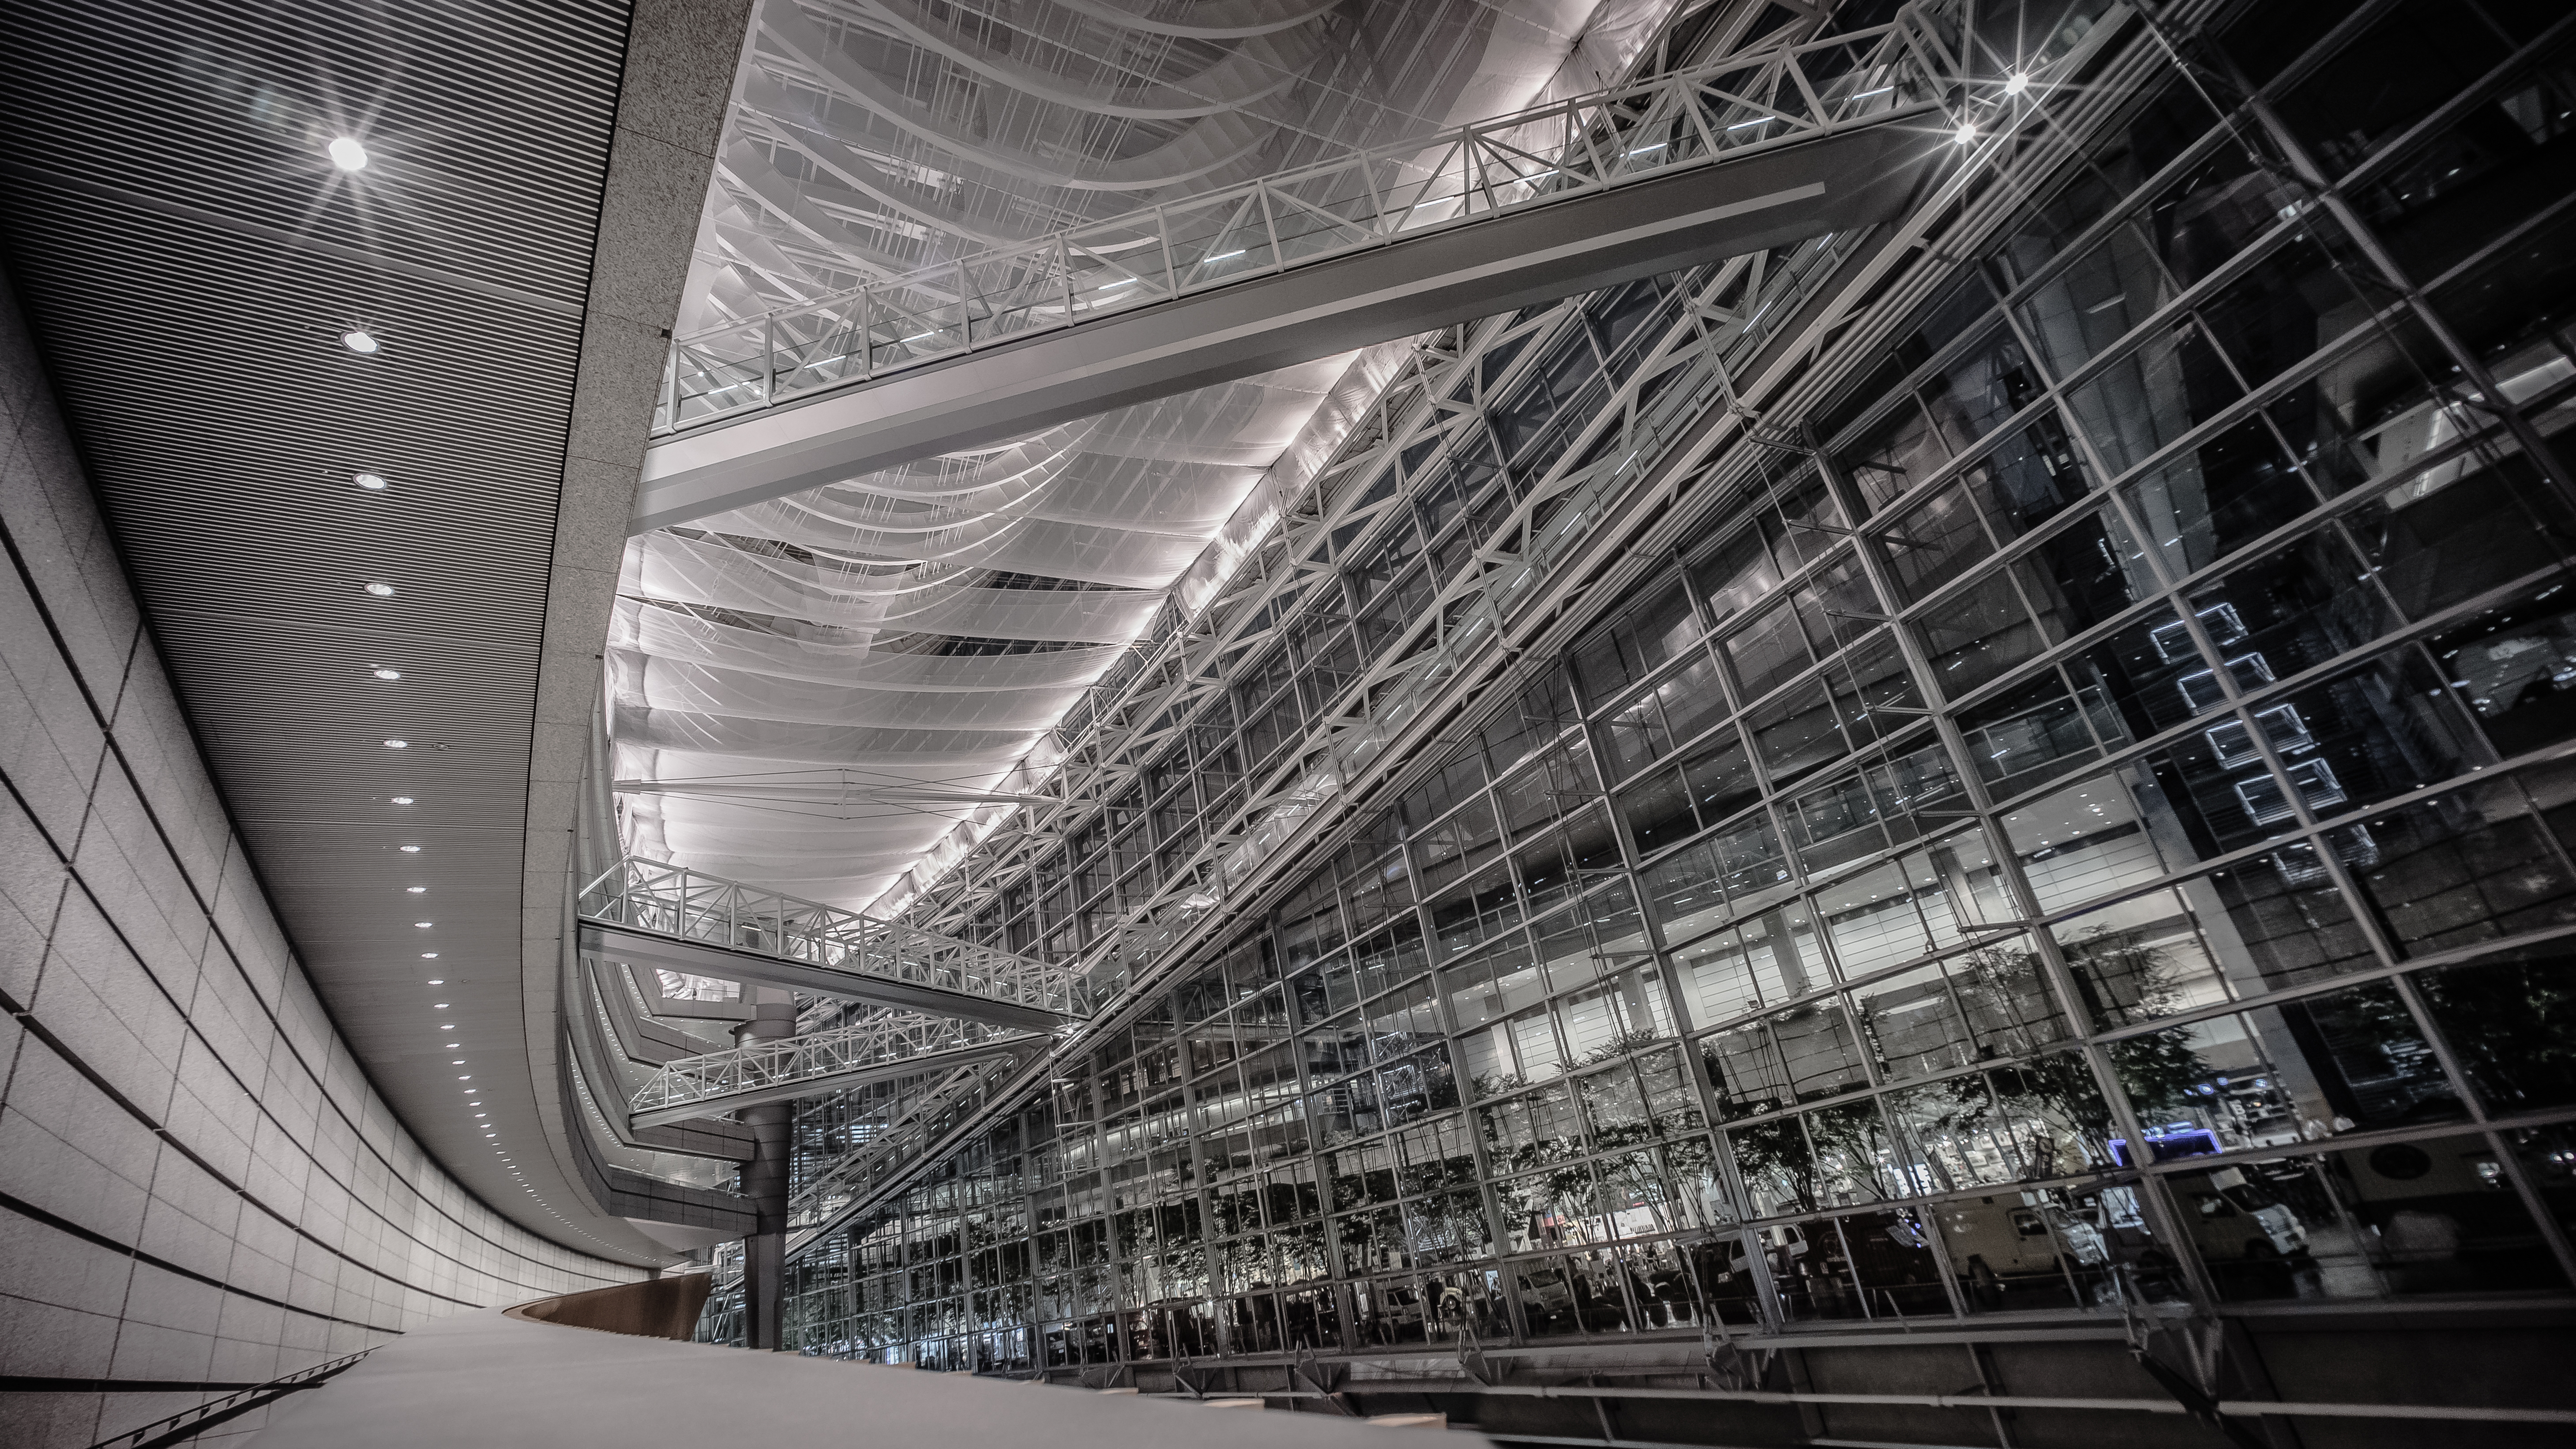
light, architecture, structure, skyscraper, line, facade, monochrome, japan, interior design, bw, blackandwhite, arena, design, tokyo, symmetry, shape, ilce7m2, superwideheliar15mmf45